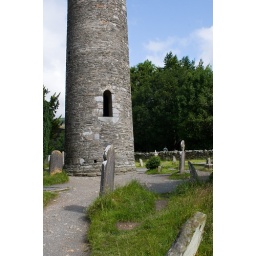
The base of the round tower only extends 2 feet under ground level.